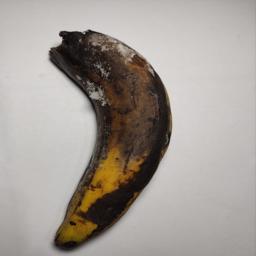
Banana variety: Sagor Kola